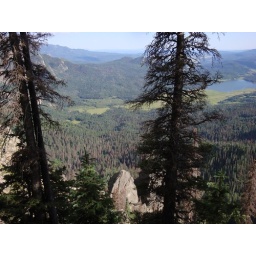
Williams Creek Reservoir from the Cimarrona trail. Our van is in the left big green patch.